Final Battle 2011

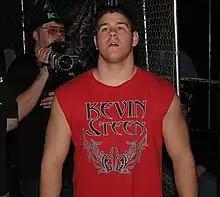
Kevin Steen wrestled his first ROH match in a year, since Final Battle 2010, after a long storyline with Steve Corino

The most featured non-title contest was a grudge match between Kevin Steen and Steve Corino. Two years previously at Final Battle 2009, Steen attacked his tag team partner of two years – El Generico – and became a crazed villainous character. Steve Corino, in Japan at the time, released a YouTube video which revealed himself as the reason for Steen's change in character as he believed Steen could achieve more on his own than with Generico's comedic demeanour. Steen and Generico feuded through all of 2010, leading to a Fight Without Honor at Final Battle 2010 by which point even Corino had become concerned with Steen's mental state and actions. In the match, Steen lost to Generico which meant he was forced to leave Ring of Honor. After this, Corino set about trying to atone for his actions by adopting a character similar to a recovering addict. In the middle of 2011 he announced he would be bringing his sponsor to ROH, who was also a former ROH roster member atoning for their actions. Though most fans expected Steen, at "Supercard of Honor VI" Corino unveiled Jimmy Jacobs, who led The Age of the Fall to various bloody attacks in 2007 and 2008, as his sponsor.